Junud al-Sham

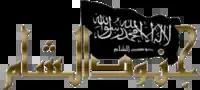
Logo of Junud al-Sham

Junud al-Sham, sometimes also called Jund al-Sham, was initially a group of Chechen and Lebanese Sunni mujahideen that fought in the Syrian Civil War and was led by Muslim Shishani until its disbanding in 2021.